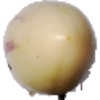
Label: Pepino 1